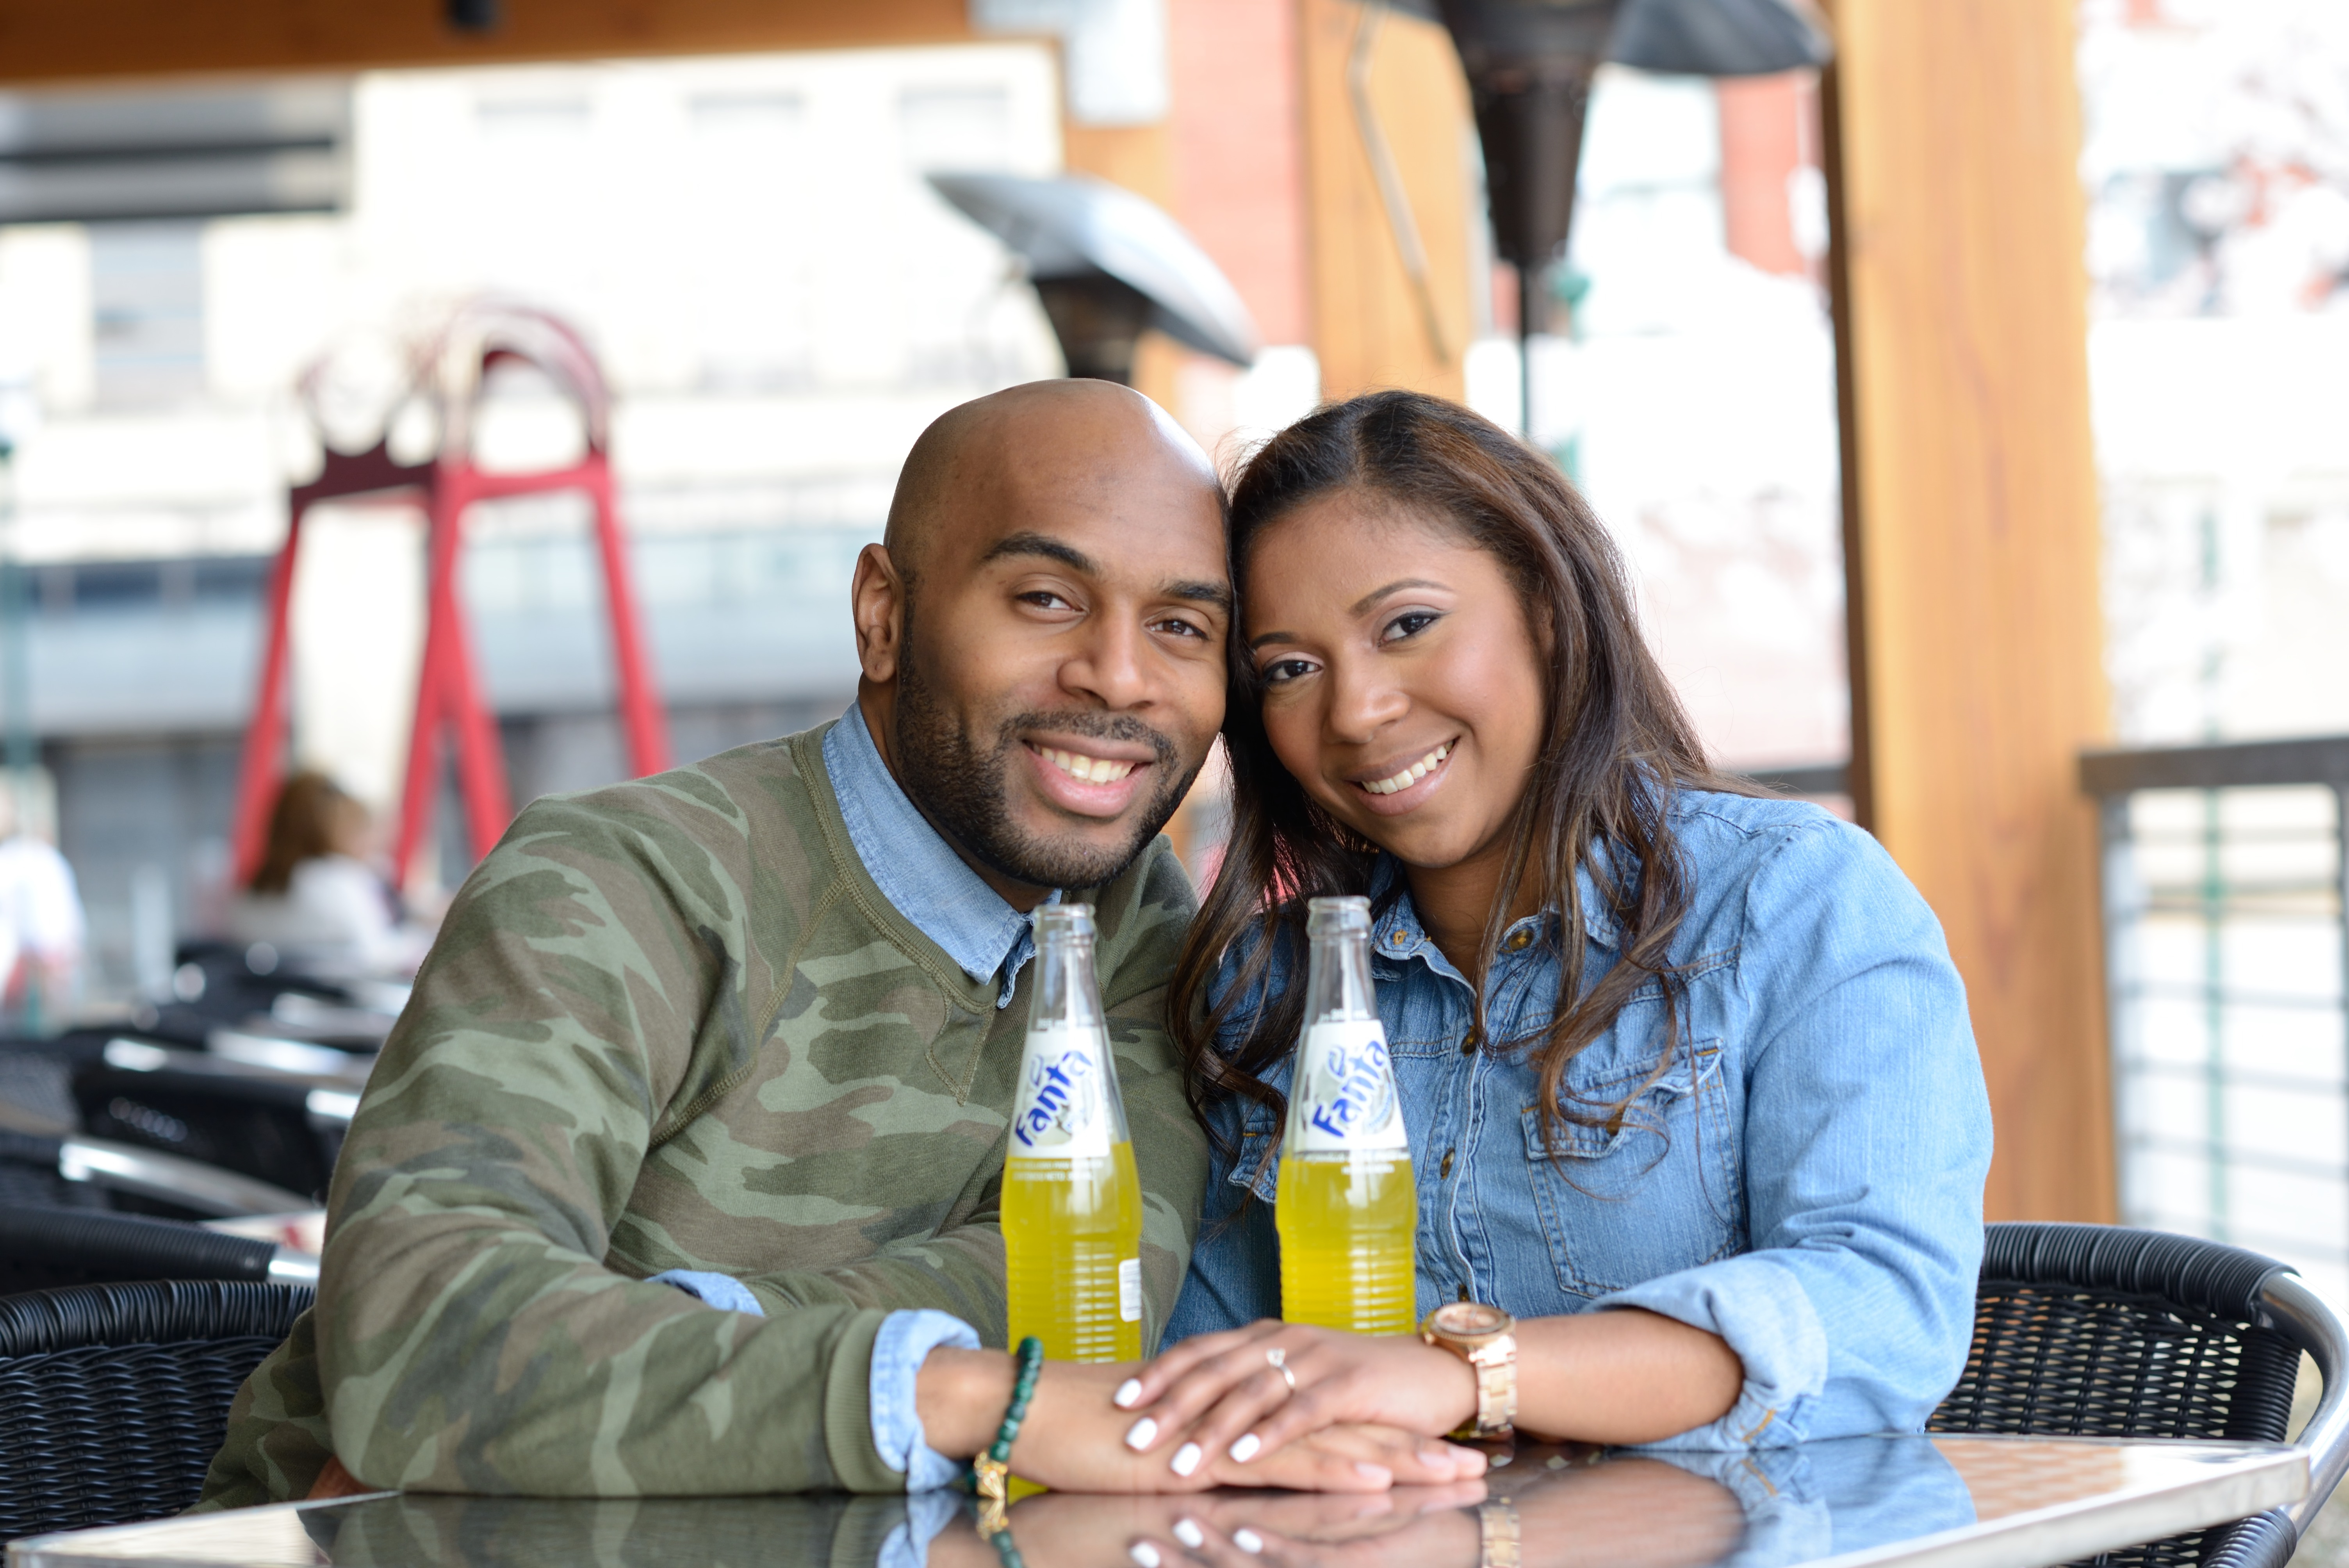
person, people